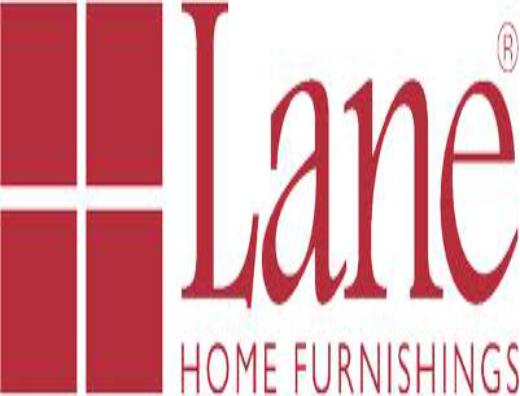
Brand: Lane Furniture
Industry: Necessities